Christopher Bennet

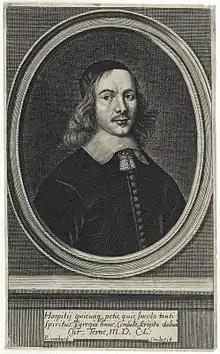
Christopher Bennet

Born in Somerset, he was the son of John Bennet of Raynton. He entered Lincoln College, Oxford in Michaelmas term 1632, graduating B.A. 24 May 1636, and M.A. 24 January 1639. Incorporated M.A. at Cambridge, he became M.D. there in 1646.